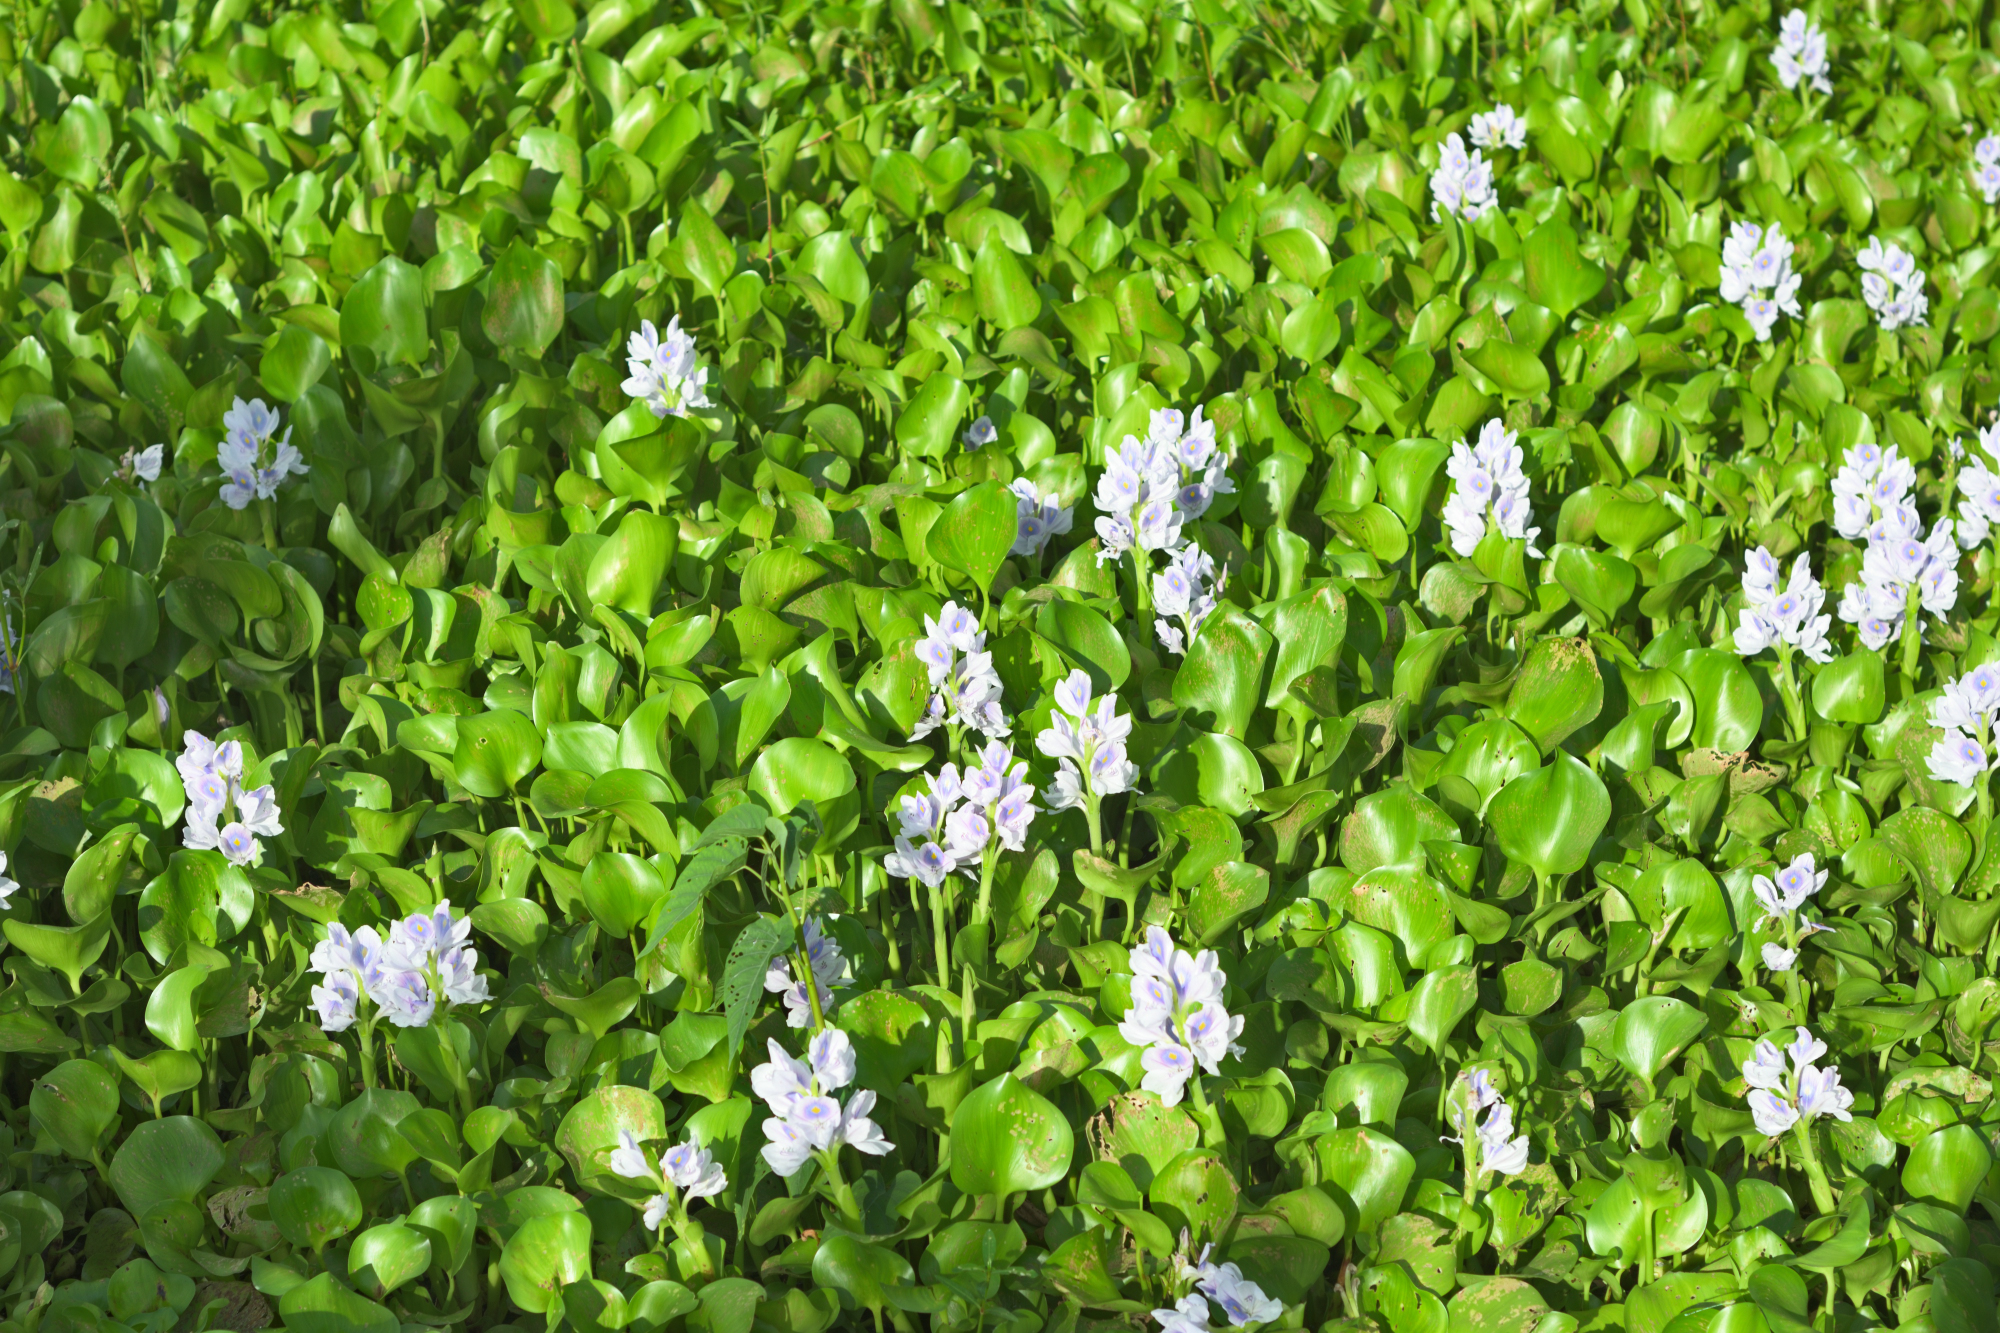
Water Hyacinth - Khurushkul Pond, Bangladesh
Water hyacinth (Eichhornia crassipes) coverage in a freshwater pond near Khurushkul, Cox's Bazar, Bangladesh. Photographed on 9 August 2026 during the monsoon season. Follow-up survey of the pond documented in the June 2026 water lily / water hyacinth dataset.
Location: Khurushkul, Cox's Bazar, Chattogram, Bangladesh
Keywords: water hyacinth, Eichhornia crassipes, invasive aquatic plant, pond, freshwater wetland, monsoon, Bangladesh, Khurushkul, Cox's Bazar, botanical photography, aquatic vegetation, golamrob